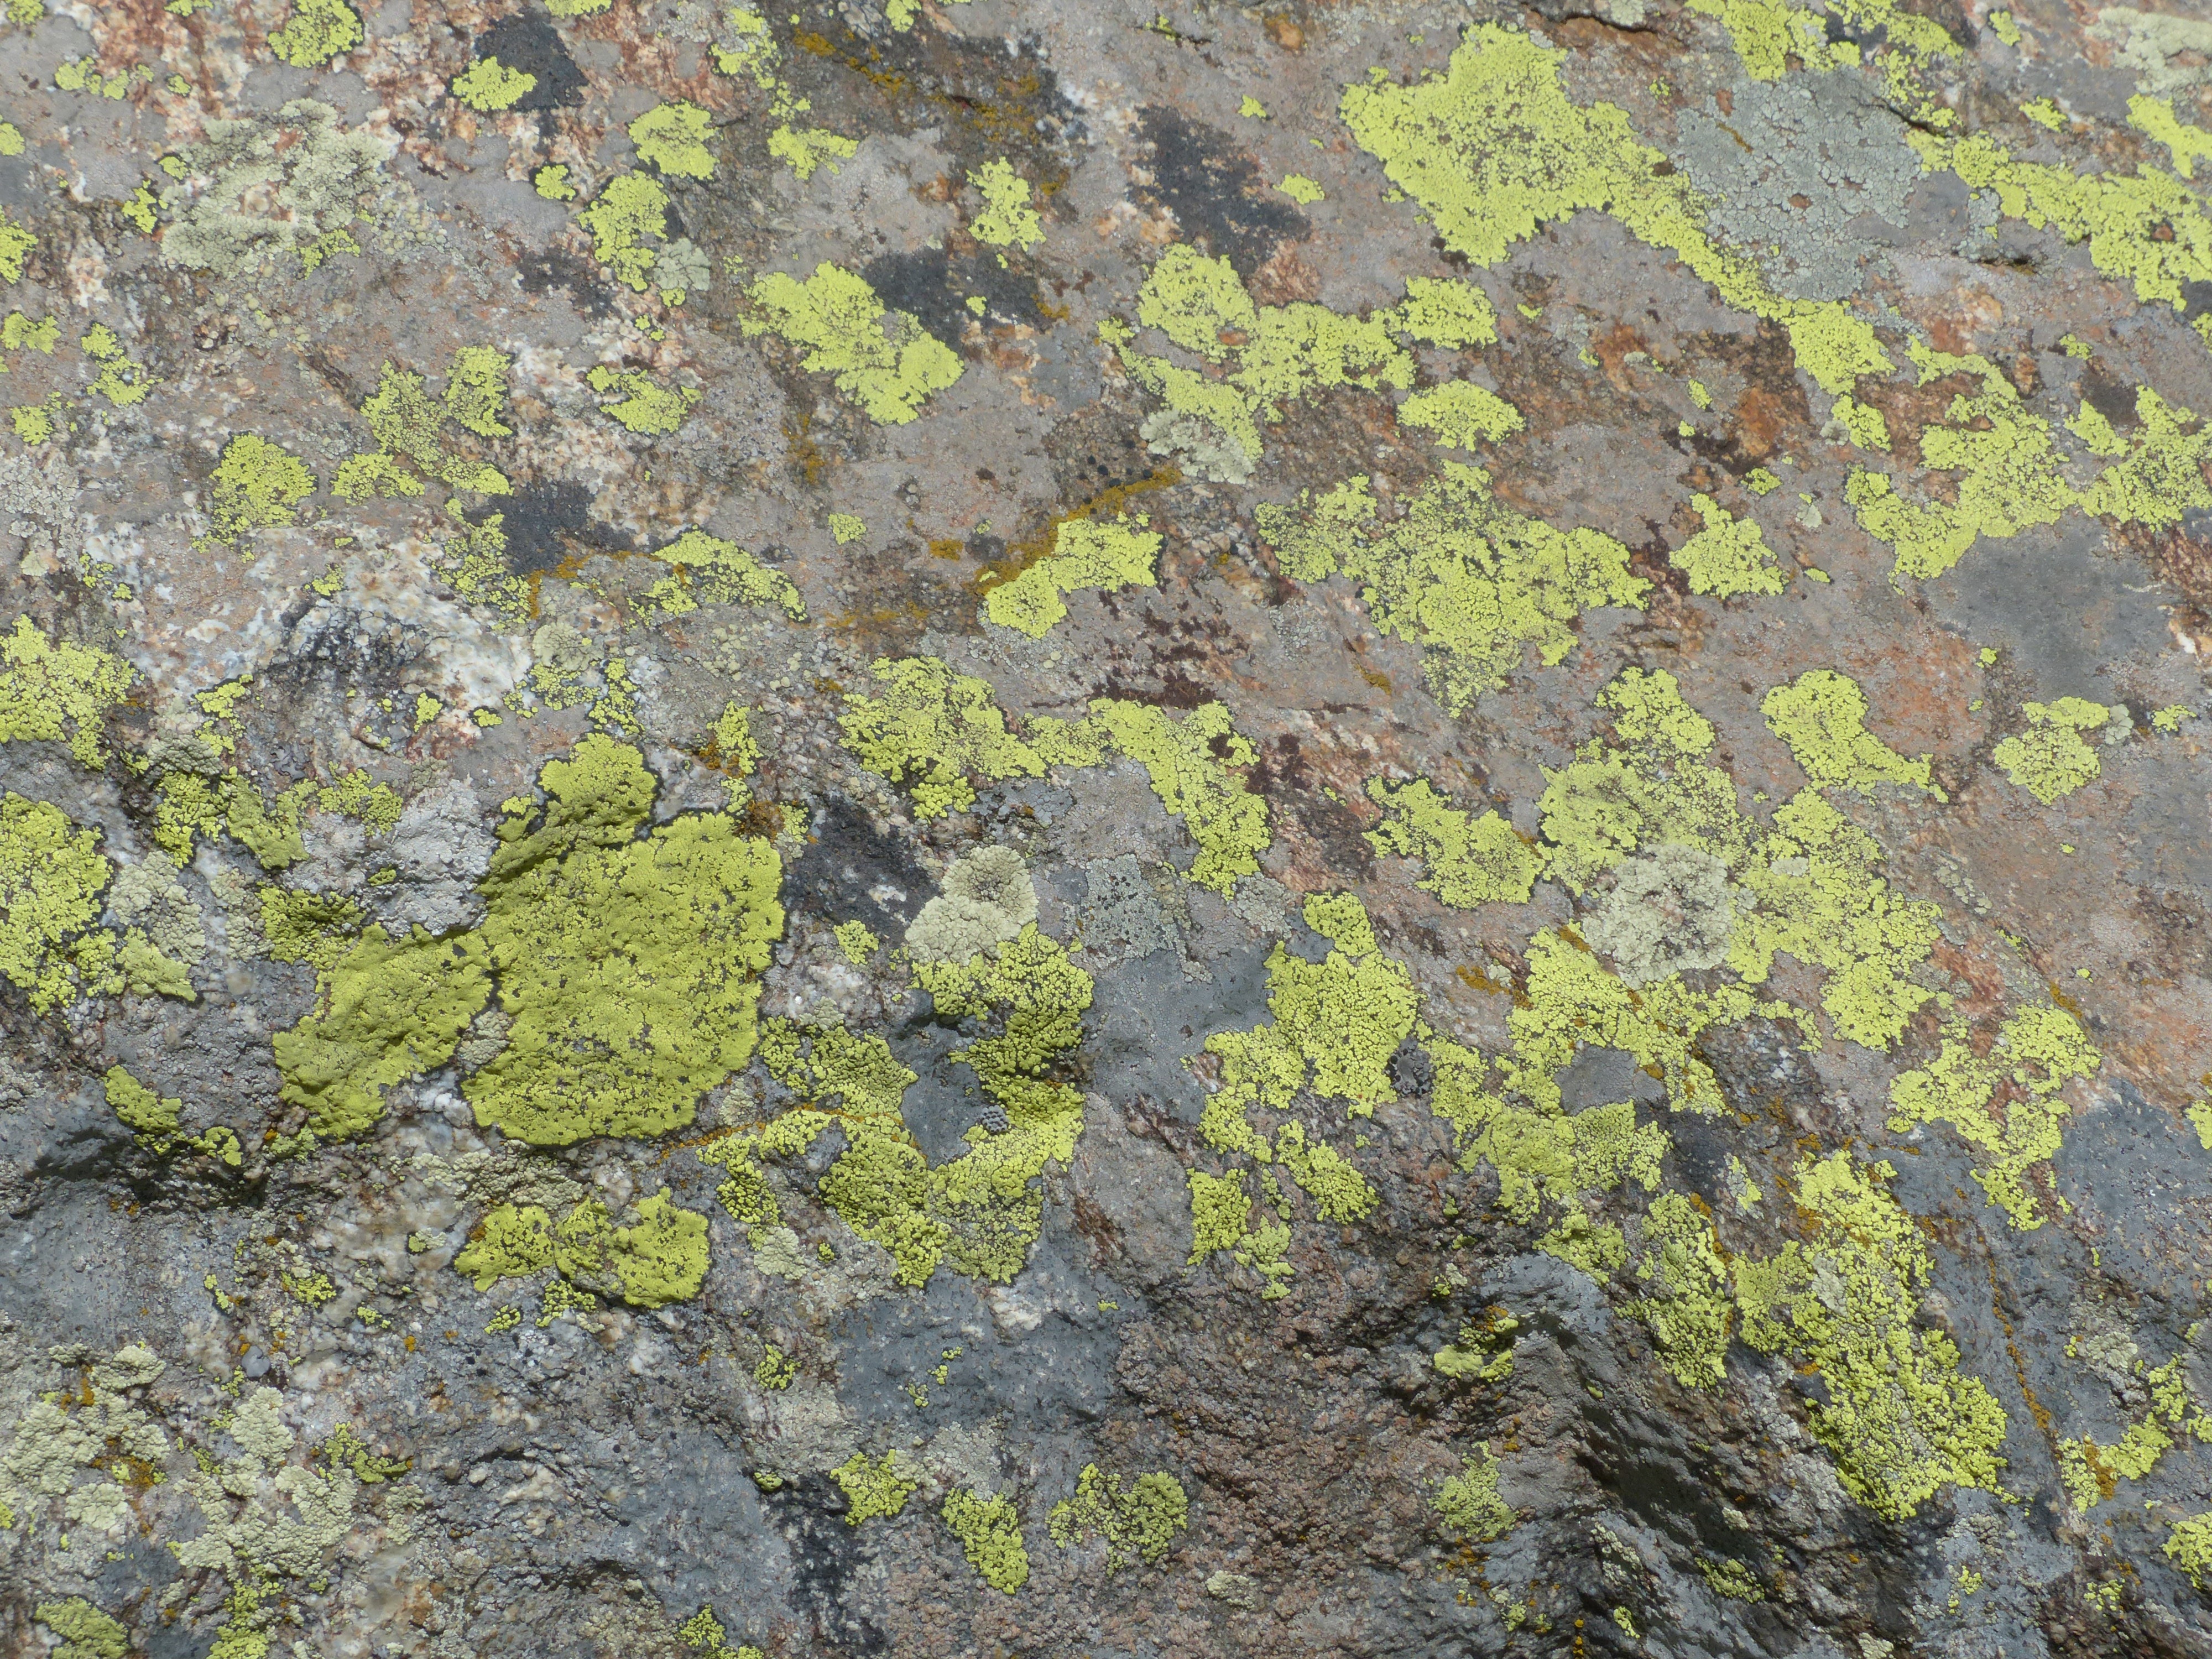
tree, rock, plant, texture, leaf, stone, moss, green, autumn, soil, terrain, material, ridge, lichen, geology, vegetation, woodland, ecosystem, tundra, bedrock, bright yellow, greenish, fouling, green yellow, crust lichen, olive green, rock lichen, landkartenflechte, rhizocarpon geographicum, bare rock, thallus, thallophyt, lagerpflanze, lichen thallus